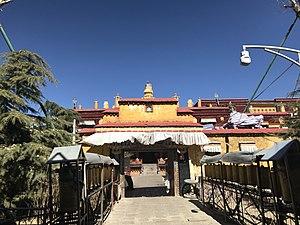
Le monastère de Tsémön ou Tsémön Ling tibétain : སྨོན་གླིང།, Wylie : tshe smon gling, THL : tsé mön ling, parfois orthographié Tshosmon, est un monastère de la branche gelugpa du bouddhisme tibétain, construit à la demande de Lobsang Gyatso (5ᵉ dalaï-lama), sous le règne du Mongol qoshot Güshi Khan.